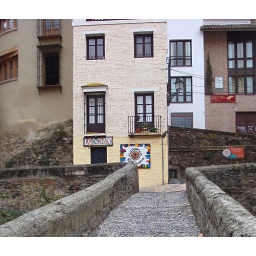
cropped, reinforced from original where the way to cross the bridge is longer - see in the set